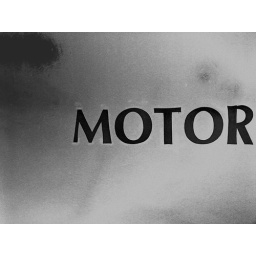
motorbike parking sign on the wall in jp carpark